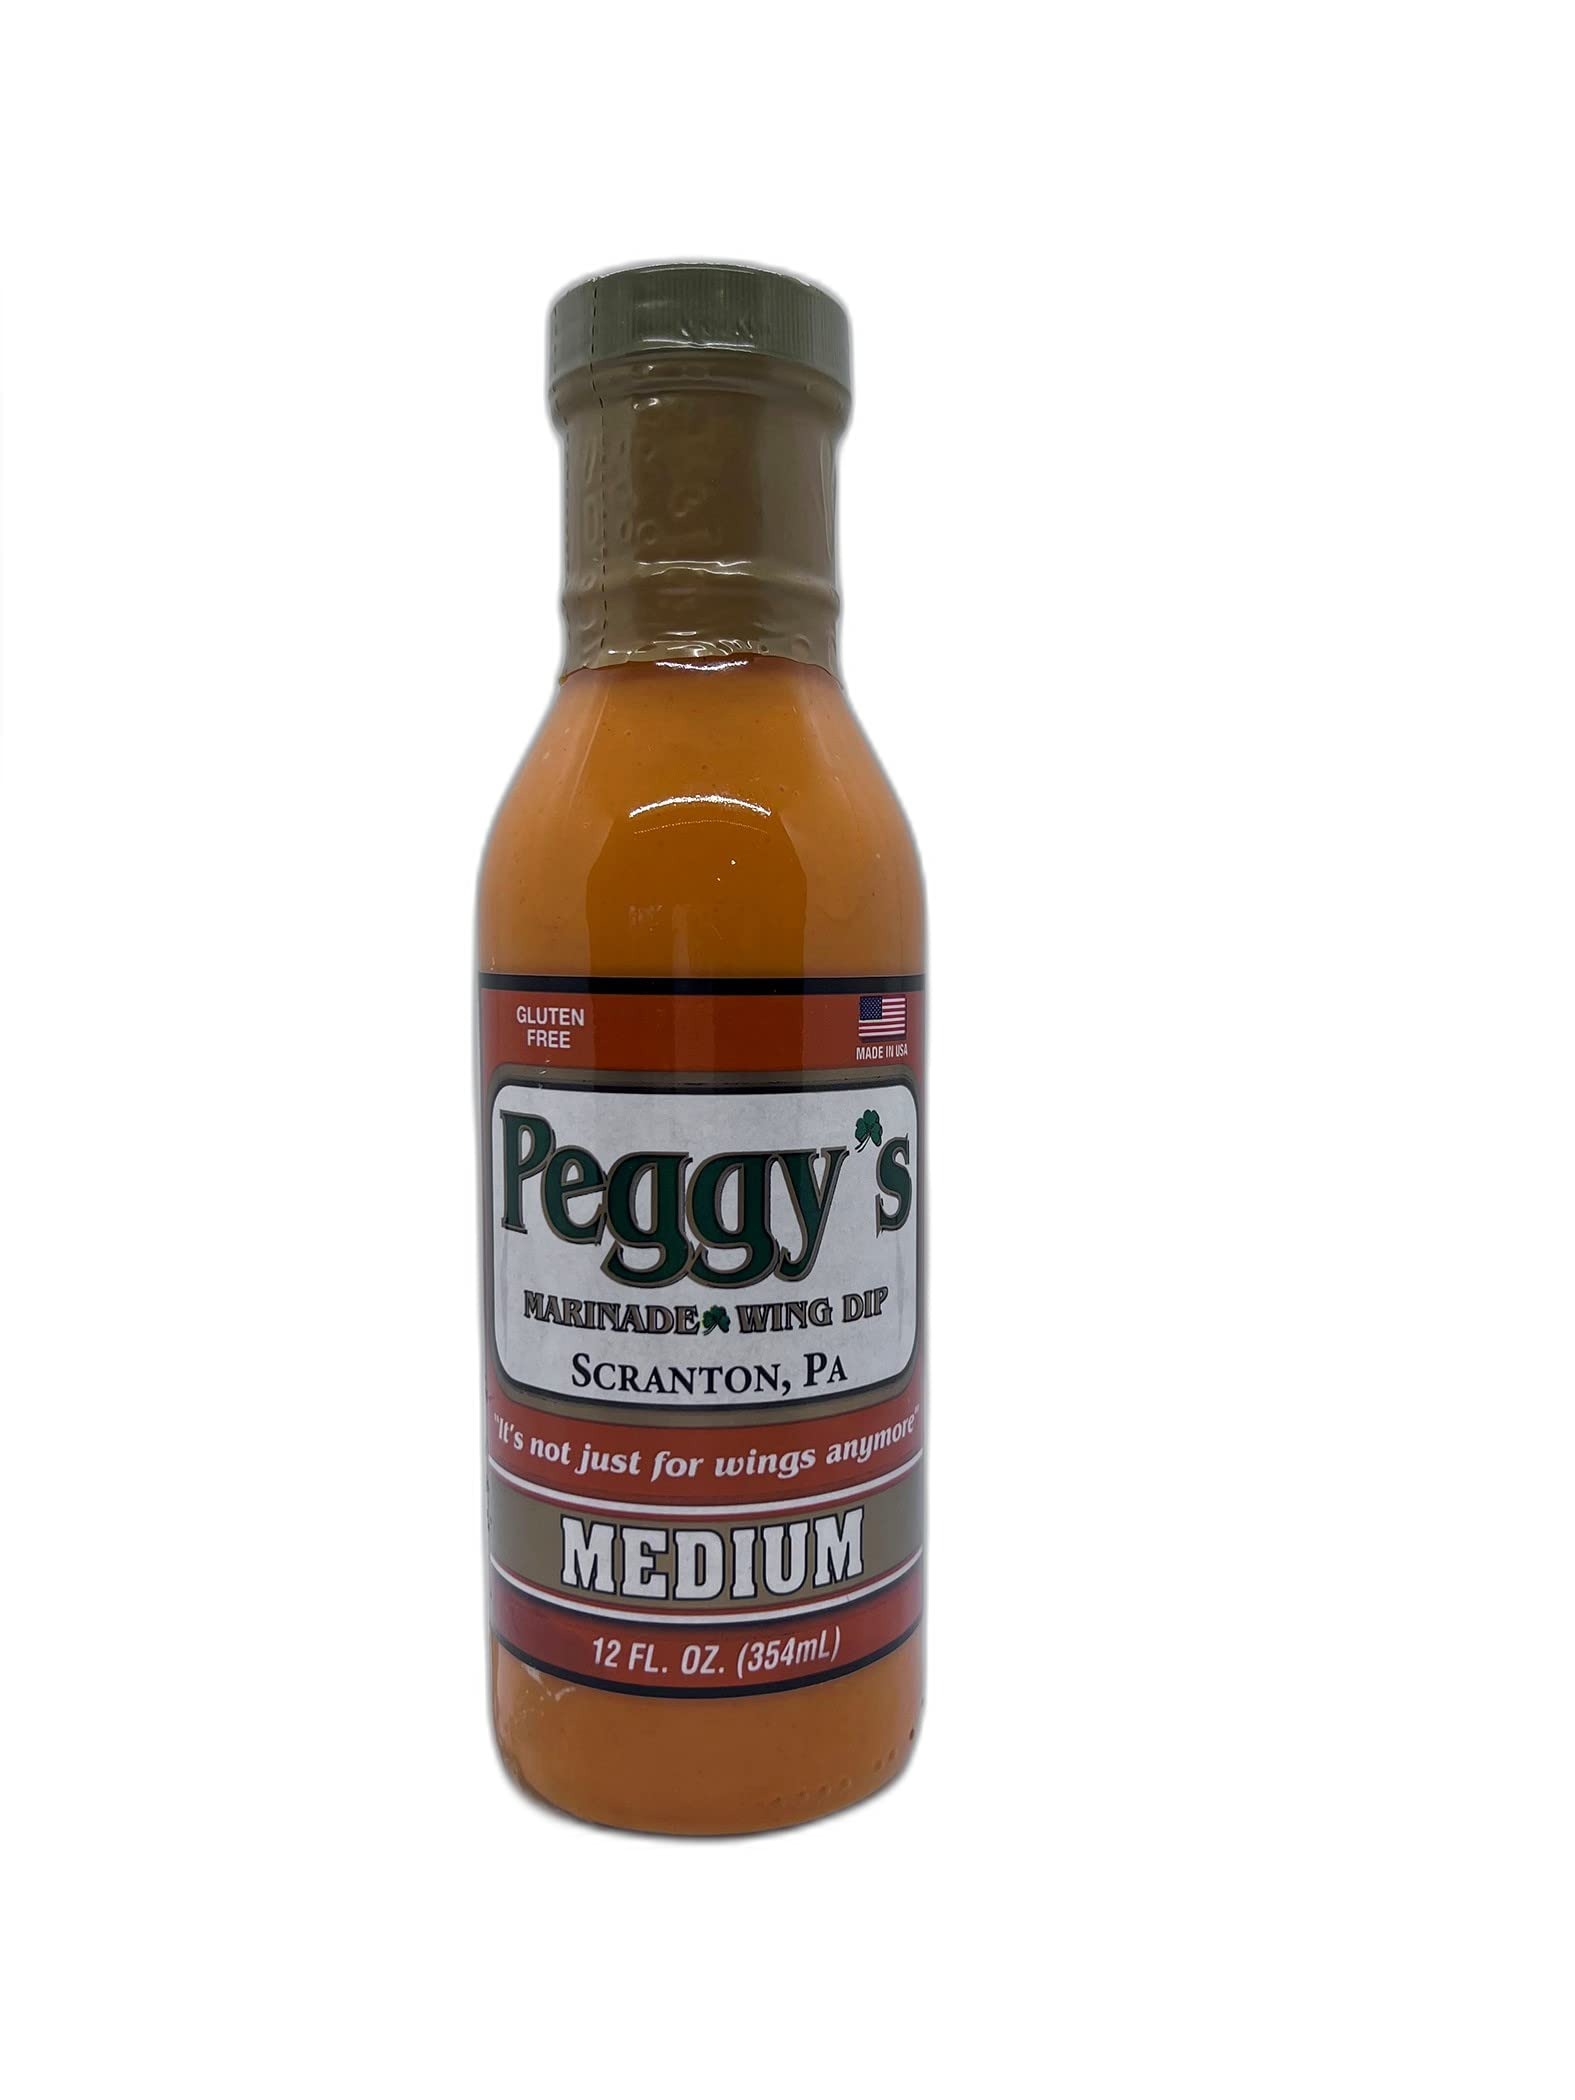
Item Name: Peggy's Marinade & Dipping Sauce, Delicious Medium, 12 Oz. Jar, Pack of 1
Product Description: Hot Sauces
Value: 12.0
Unit: Fl Oz

Price: 4.48